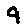
Label: 9